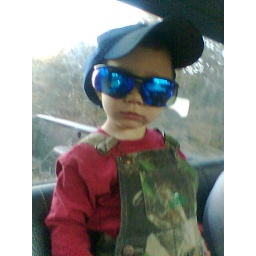
Avery in dads hat and glasses